Duncan-class battleship

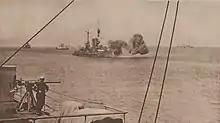
"Cornwallis" firing during operations off the Dardanelles

With the onset of hostilities, Admiral John Jellicoe, the commander of the Grand Fleet, requested that the 6th Squadron ships be sent to strengthen the main British fleet in accordance with pre-war plans. The five "Duncan"s were used to reinforce the cruisers on the Northern Patrol, maintaining the distant blockade of Germany. While serving with the Grand Fleet, the ships were assigned to the 3rd Battle Squadron On 2 November, they were transferred to the Channel Fleet owing to increased German naval activity in the southern North Sea; there, they reconstituted the 6th Squadron on 14 November. "Russell" and "Exmouth" bombarded German-occupied Zeebrugge, which was being used as an advance naval base for U-boats, in late November, though they inflicted little damage and the Germans quickly resumed operations there. The ships were used to guard the southern British coast against German attacks through the end of the year, and in the first half of 1915, the 6th Squadron was gradually dispersed.